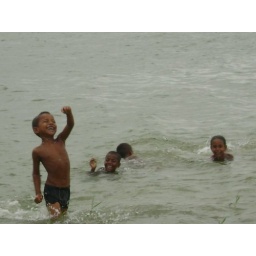
Nothing to say. Just imagine how Banlgadeshi village lil boys n girl doing fun in the river